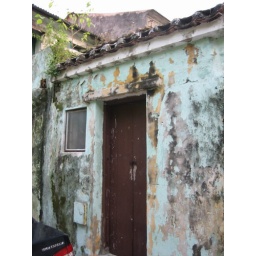
A small house in un-developed Macau. Note the VW car in the front... these houses are next on the executioner's block.